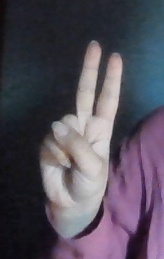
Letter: taa